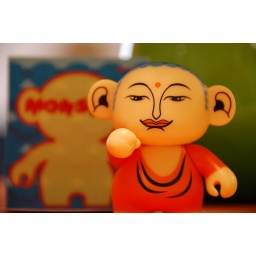
a treasure from Toad Hall Toys- a great shop in the Exchange. And the home of great monkey stuff and pins.